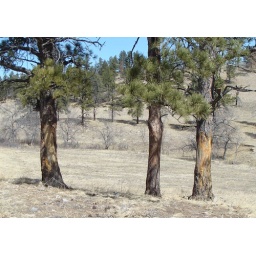
The yellow places on the trees are where buffalo rub to remove loose hair in the springtime.